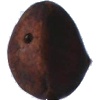
Label: chestnut